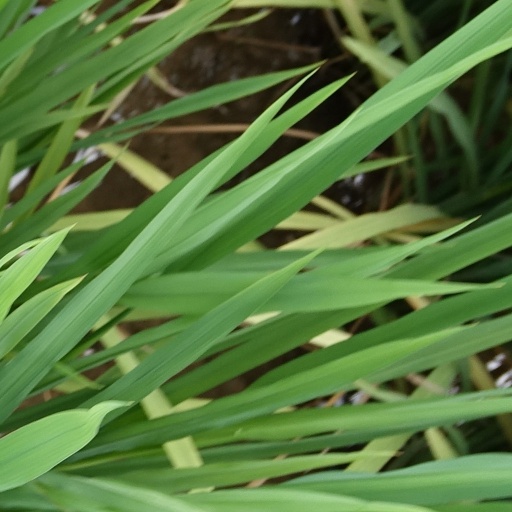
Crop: rice